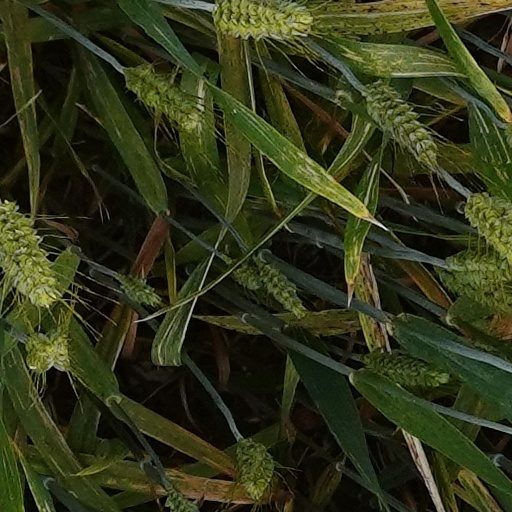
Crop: wheat